Arland Bruce III

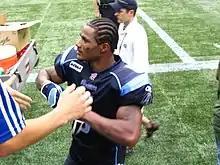

In 2005, Bruce established himself as the Argonauts top receiver with 1205 receiving yards and 11 touchdowns. In that same year, Bruce was named an East division all-star marking the first time in his CFL career he had ever been named to an all-star team.